Ron "Bumblefoot" Thal

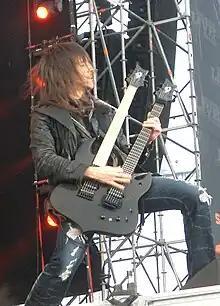
Bumblefoot performing with Guns N' Roses in 2010

Ronald Jay Blumenthal (born September 25, 1969), better known by his stage name Ron "Bumblefoot" Thal or simply Bumblefoot, is an American guitarist, songwriter, and producer. He adopted his nickname from the bacterial infection of the same name, which he learned about while helping his wife study for her veterinary exams. The name went from being just the name of an album, to the name of a record label, to a band name, to eventually his name as a solo artist. He was one of two lead guitarists in Guns N' Roses from 2006 until 2014 and performed on their sixth studio album "Chinese Democracy". He was the guitarist for the supergroup Sons of Apollo and currently with supergroup Whom Gods Destroy; and served as the guitarist and vocalist for the band Asia from 2019 to 2022.